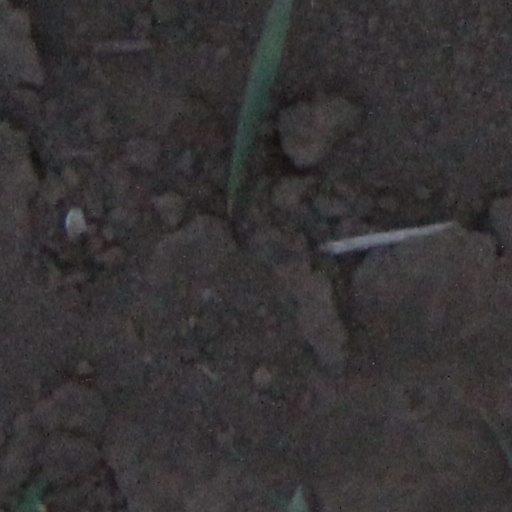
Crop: wheat